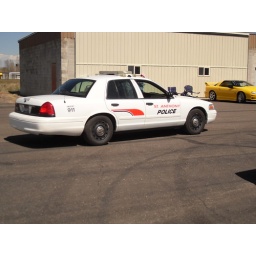
I smoked the yellow Camaro in my truck :)